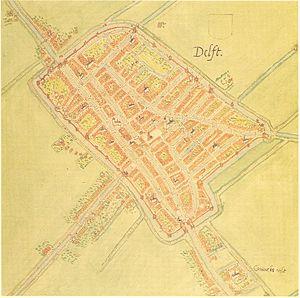
Jacob van Deventer, né entre 1500 et 1505 peut-être à Deventer, probablement à Kampen; décédé début mai 1575 à Cologne, est un cartographe néerlandais du XVIᵉ siècle.